Epiphone

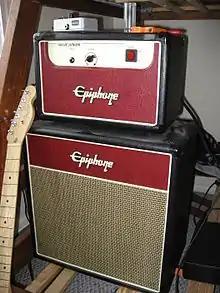
Valve junior stack

Following Epiphone's purchase by Gibson in 1957, the lines of both electric and acoustic guitars were considerably revamped, with the introduction of new thinline hollow-body (semi-acoustic) guitars, solidbody electric guitars, and a much improved range of flat-top acoustic guitars, incorporating elements of Gibson's own designs. The 1961 catalog shows that the Emperor, Deluxe, Triumph and Zenith were still available as acoustic archtops, the Emperor, Sheraton, Broadway, Zephyr and Century together with new models the Windsor, Casino and Sorrento as electric archtops, the new models Crestwood Custom, Wilshire, Coronet and Olympic as electric solidbodies, while the acoustic range comprised the Seville (a nylon string instrument), and the steel string Frontier (continuation of FT 110), Texan (continuation of FT 79), Cortez (continuation of FT 45) and Caballero (continuation of FT 30). Subsequent additions to these lines included the semi-acoustic Granada, Professional and Riviera models (all introduced 1962); as well as artist-endorsed models for Al Caiola (the "Caiola", introduced 1963) and Howard Roberts (1964), the latter with an unusual oval shaped soundhole. The Riviera was also available in a 12-string version (1965 onwards). New acoustic instruments comprised the Excellente, El Dorado, Troubador and Folkster, along with new "folk oriented" 12-strings the Bard (1962) and Serenader (1963); additions to the classical line comprised the Espana and Madrid (both 1962) and the Barcelona and Classic (both 1963). None of these instruments survived the termination of manufacturing of Epiphone instruments in Gibson's Kalamazoo plant in 1969, at least in their original form (subsequent Japanese models, some even re-using Kalamazoo-era model names, were of generally cheaper construction, for example using laminated woods and bolt-on necks as compared with their U.S.-made predecessors).